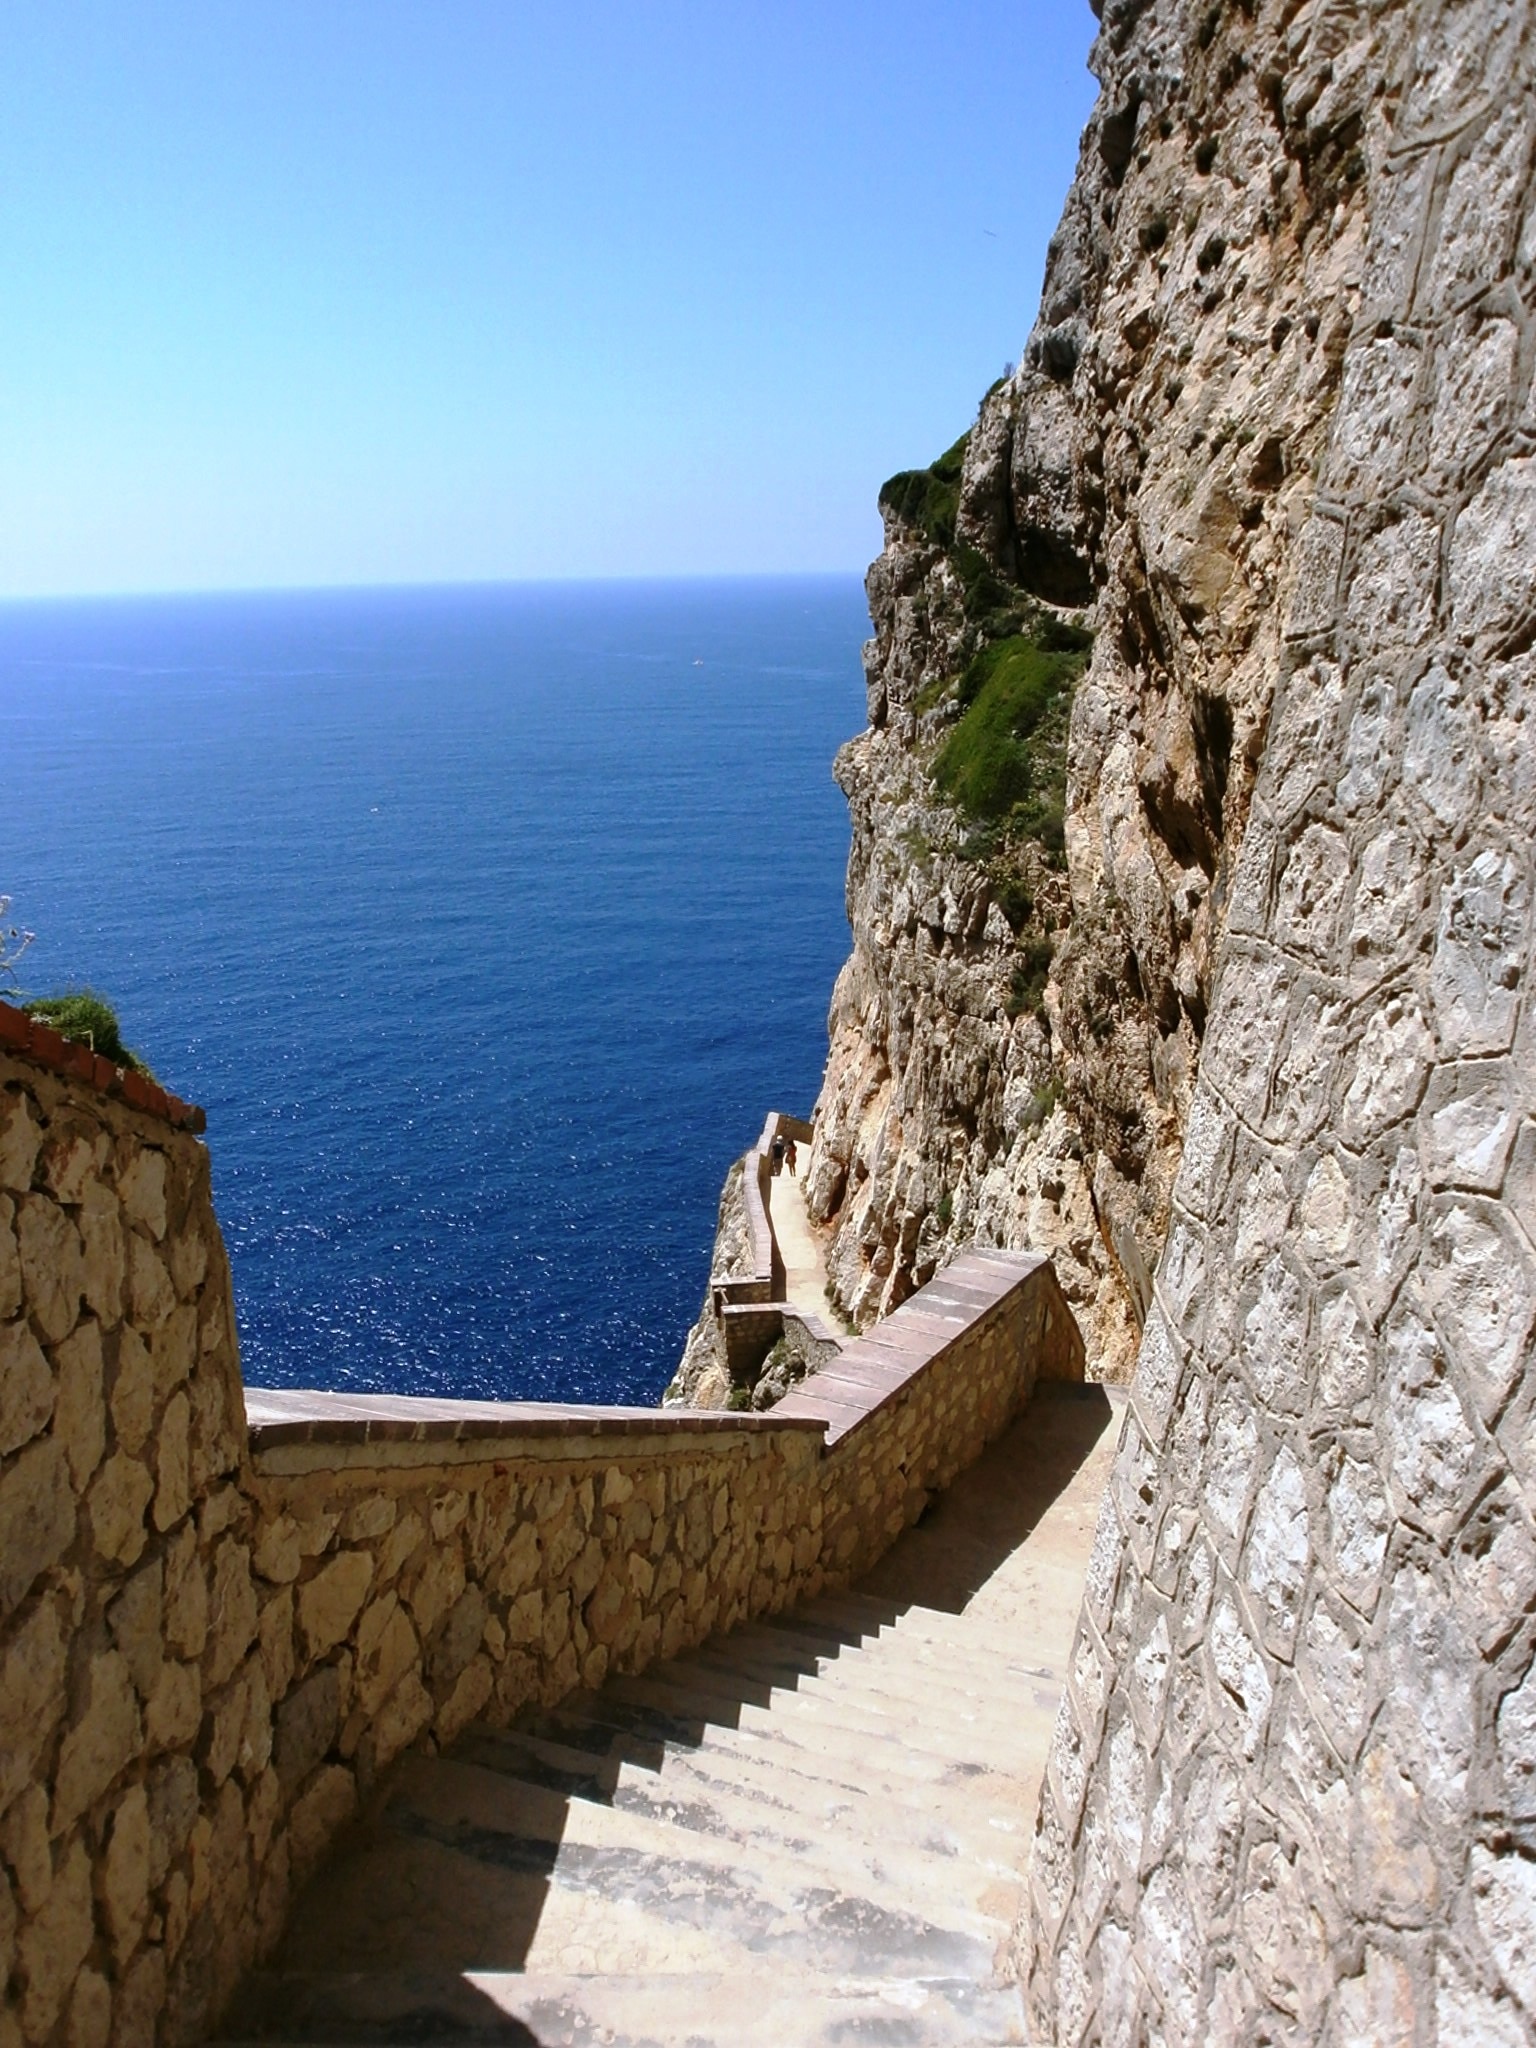
sea, coast, rock, ocean, shore, vacation, cliff, tower, bay, tourism, terrain, stairs, sea view, cape, stone steps